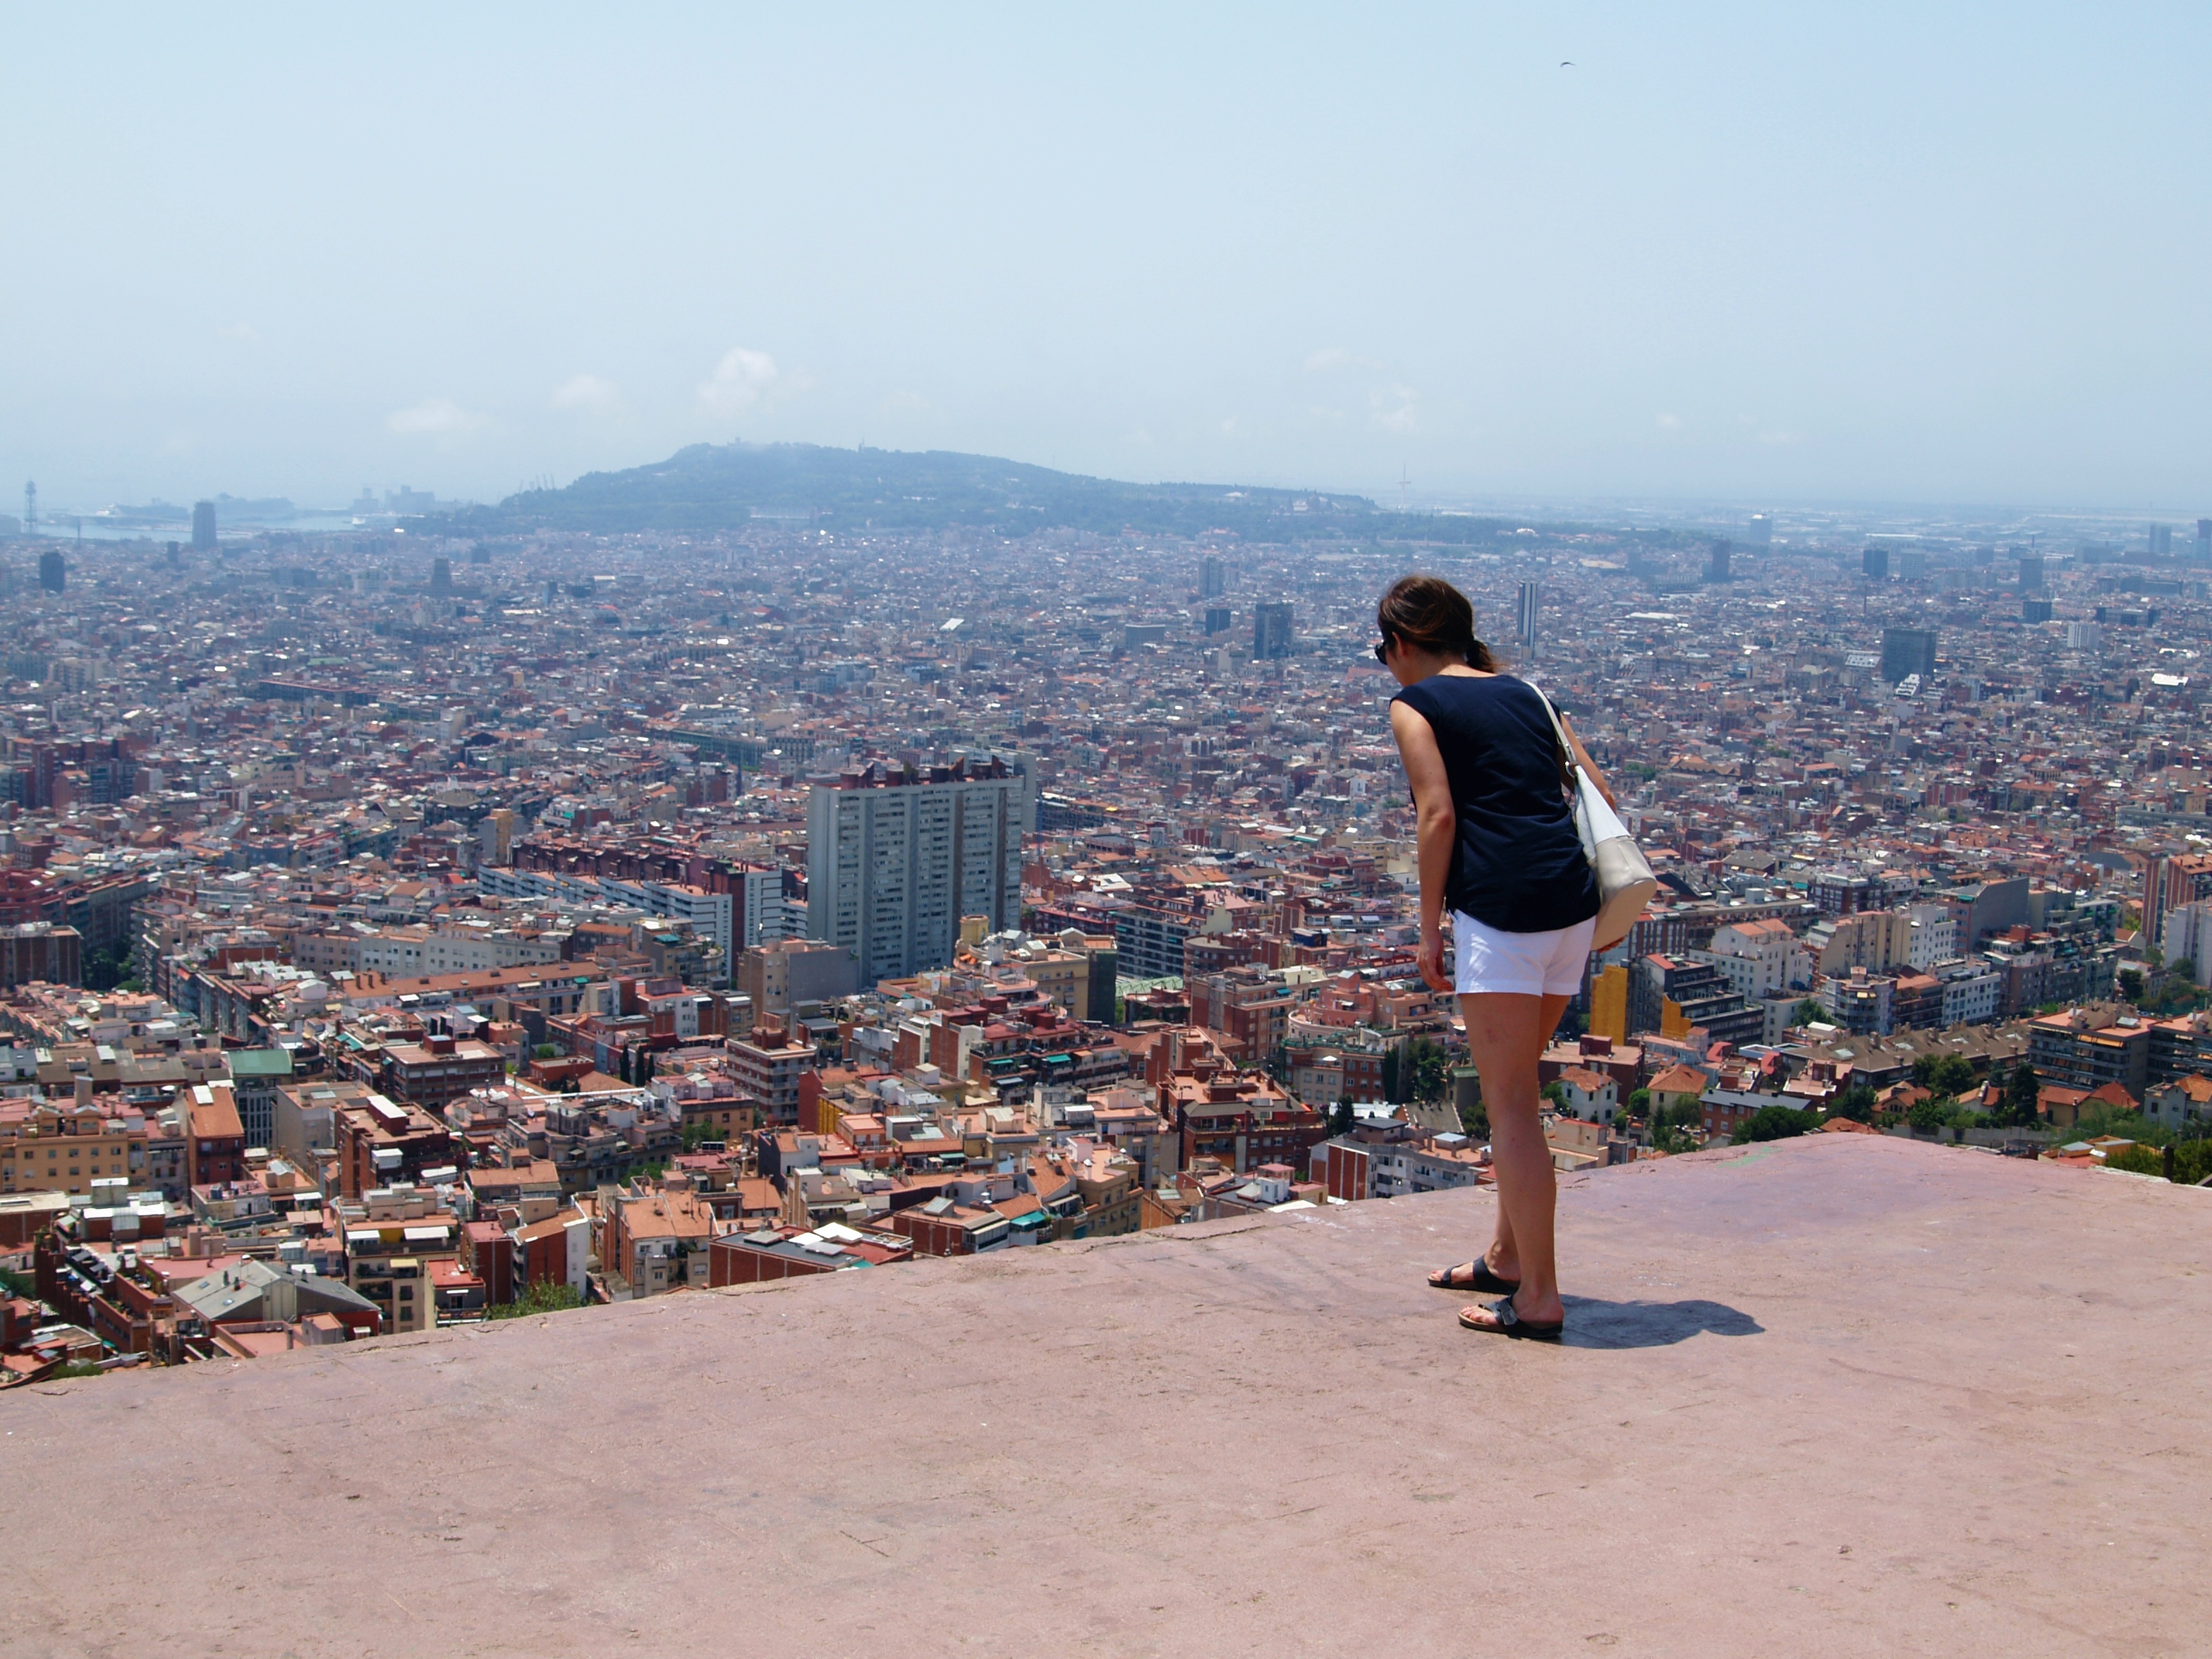
sea, coast, rock, horizon, walking, mountain, girl, photography, building, city, urban, cityscape, summer, vacation, tourist, travel, europe, mediterranean, high, sightseeing, tourism, barcelona, spain, catalonia, european, spanish, top, touristic, agoraphobia